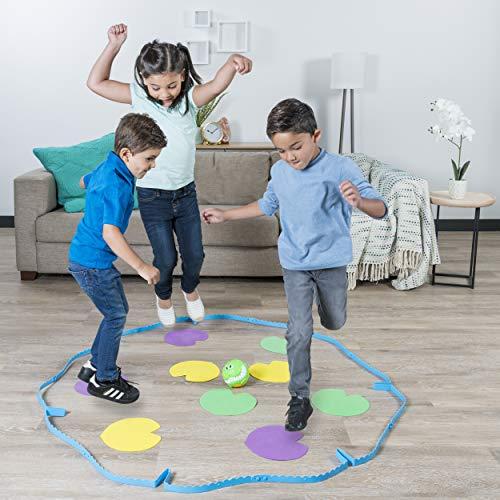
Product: Croc ‘N’ Roll - Fun Family Game For Kids Aged 3 & Up
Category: Toys & Games | Games & Accessories | Floor Games
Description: FAMILY GAME FOR KIDS: Croc ‘n’ Roll is the fast paced, hilarious family game Ideal for 1-3 players, Crock ‘n’ Roll keeps kids on their toes.
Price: $9.47
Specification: ProductDimensions:5.2x12x11.5inches|ItemWeight:1pounds|ShippingWeight:1.31pounds(Viewshippingratesandpolicies)|DomesticShipping:ItemcanbeshippedwithinU.S.|InternationalShipping:ThisitemcanbeshippedtoselectcountriesoutsideoftheU.S.LearnMore|ASIN:B079T4HX5V|Itemmodelnumber:6044141|Manufacturerrecommendedage:36months-5years|Batteries:2AAbatteriesrequired.